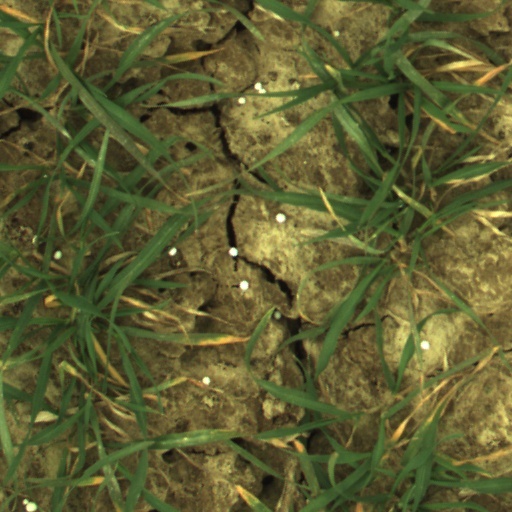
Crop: wheat